David Sencer

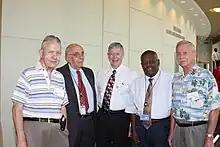
Sencer (second from left) in 2008

Former CDC director Thomas Frieden called Sencer "a public health giant... And until the end he continued to be a thoughtful and vibrant member of the public health community. At the height of the H1N1 pandemic of 2009, he was here full time, and I said, 'Can I pay you?' He said, 'No, this is a labor of love.'"